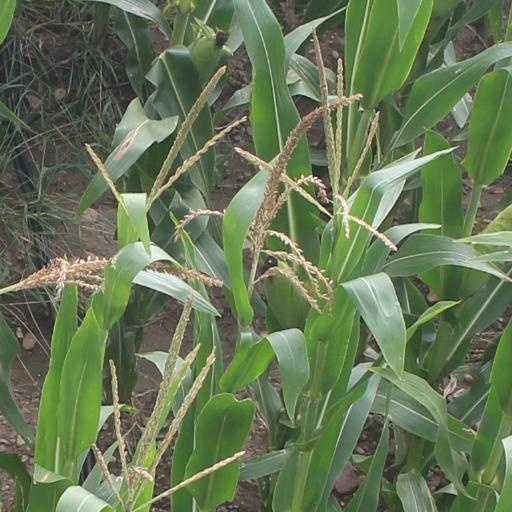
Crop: maize; corn